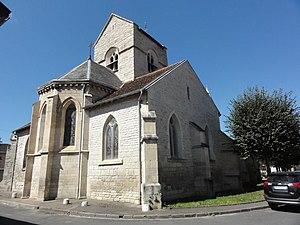
Chamouilley (Haute-Marne) église, nord-est